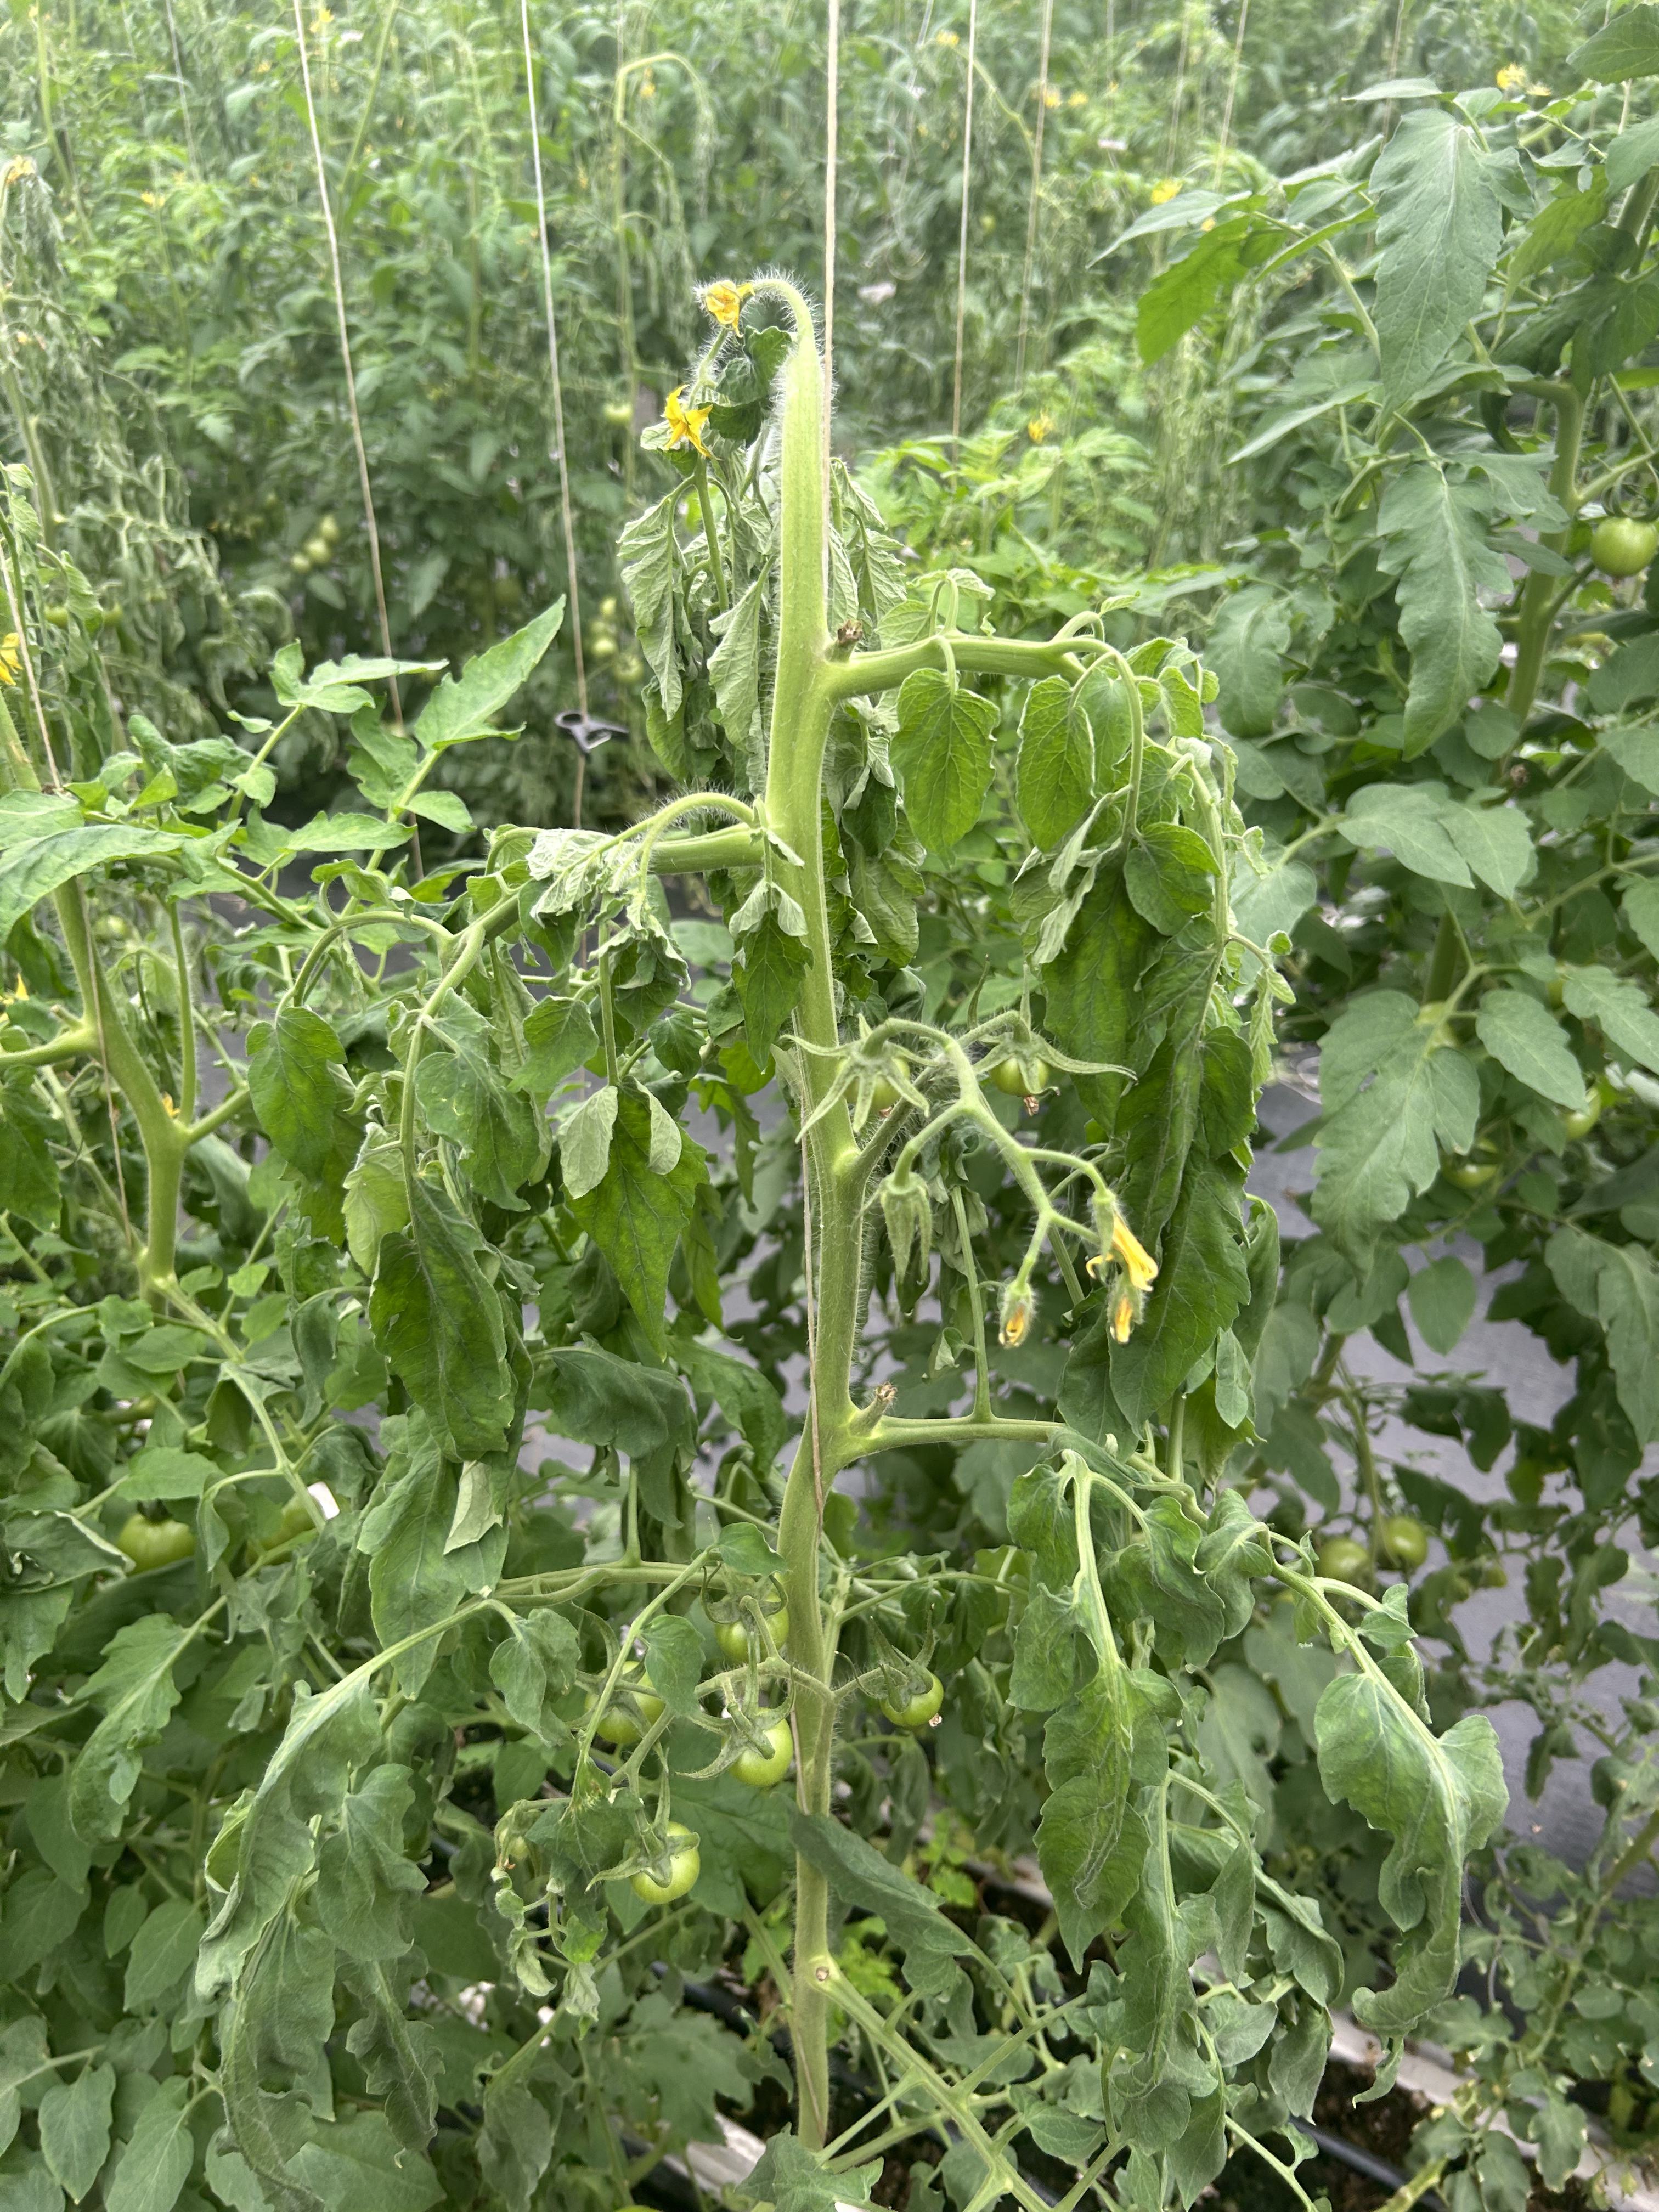
Disease: Wilt